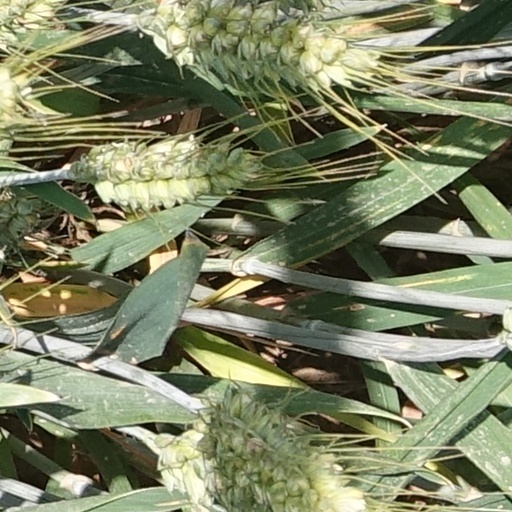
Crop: wheat